Young Turks

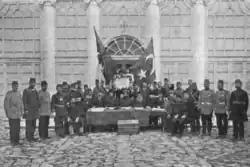
Declaration of the Young Turk Revolution by the leaders of the Ottoman millets in 1908

The was held on 4 February 1902, at the house of Germain Antoin Lefevre-Pontalis a member of the Institut de France. The opposition was performed in compliance with the French government. Closed to the public, there were 47 delegates present. It included Rıza's Unionists, Sabahaddin's supporters, Armenian Dashnaks and Vergazmiya Hunchaks, and other Greek and Bulgarian groups. It was defined by the question of whether to invite foreign intervention for regime change in Constantinople to better minority rights; a majority which included Sabahaddin and his followers as well as the Armenians argued for foreign intervention, a minority which included Rıza's Unionists and the Activist Unionists were against violent change and especially foreign intervention.